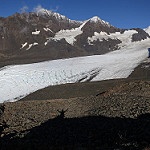
Scene: Outdoor